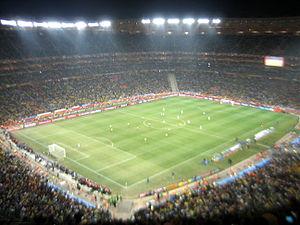
Les équipes du Brésil et de Côte d'Ivoire pendant le match à la Coupe du monde de 2010, 20 juin 2010, Soccer City, Johannesburg